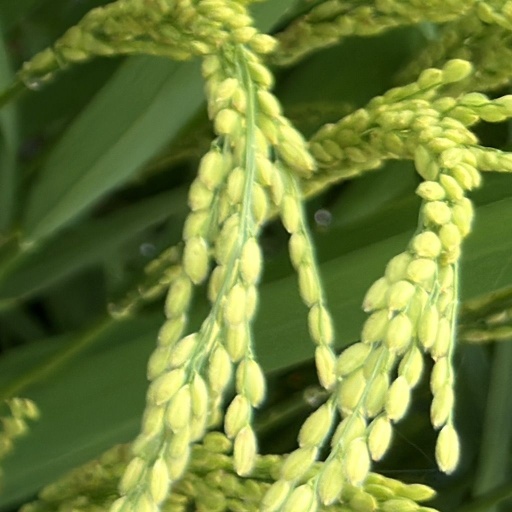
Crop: rice